Adela (2000 film)

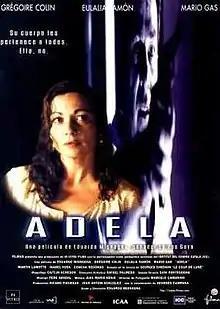

Adela is a 2000 Argentine thriller film directed and written by Eduardo Mignogna. The film was based on the novel "Le Coup de lune" by Georges Simenon, adapted by François-Olivier Rousseau. The film starred Eulalia Ramón and Grégoire Colin.